United Fruit Company

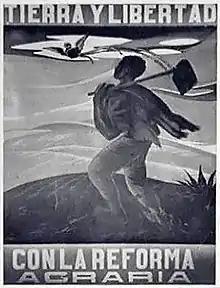
When President Jacobo Árbenz Guzmán attempted a redistribution of land, he was overthrown in the 1954 Guatemalan coup d'état

In 1900, the United Fruit Company produced "The Golden Caribbean: A Winter Visit to the Republics of Colombia, Costa Rica, Spanish Honduras, Belize and the Spanish Main – via Boston and New Orleans" written and illustrated by Henry R. Blaney. The travel book featured landscapes and portraits of the inhabitants pertaining to the regions where the United Fruit Company possessed land. It also described the voyage of the United Fruit Company's steamer, and Blaney's descriptions and encounters of his travels.